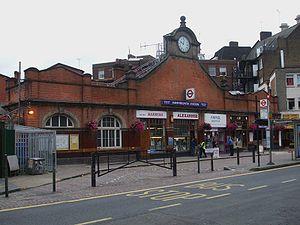
La Circle line est une ligne du métro de Londres. Inaugurée en 1884, elle est empruntée par environ 73 millions de passagers par an. Elle est représentée en jaune sur le plan du métro.